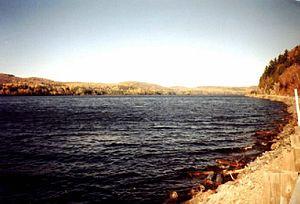
La route des Rivières est une route touristique de la région de la Mauricie au Canada. Sur 250 kilomètres, elle sillonne plusieurs rivières dont le Saint-Maurice et côtoie une nature sauvage dominant le paysage.
La rivière Saint-Maurice, aussi appelée simplement le Saint-Maurice, est située en Mauricie sur la rive nord du fleuve Saint-Laurent, au Québec, au Canada, dont elle est l'un des plus importants affluents.